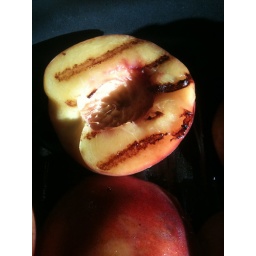
Yellow peaches and white nectarines grilled on the stove top to be used in ice cream.